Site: brandenburg
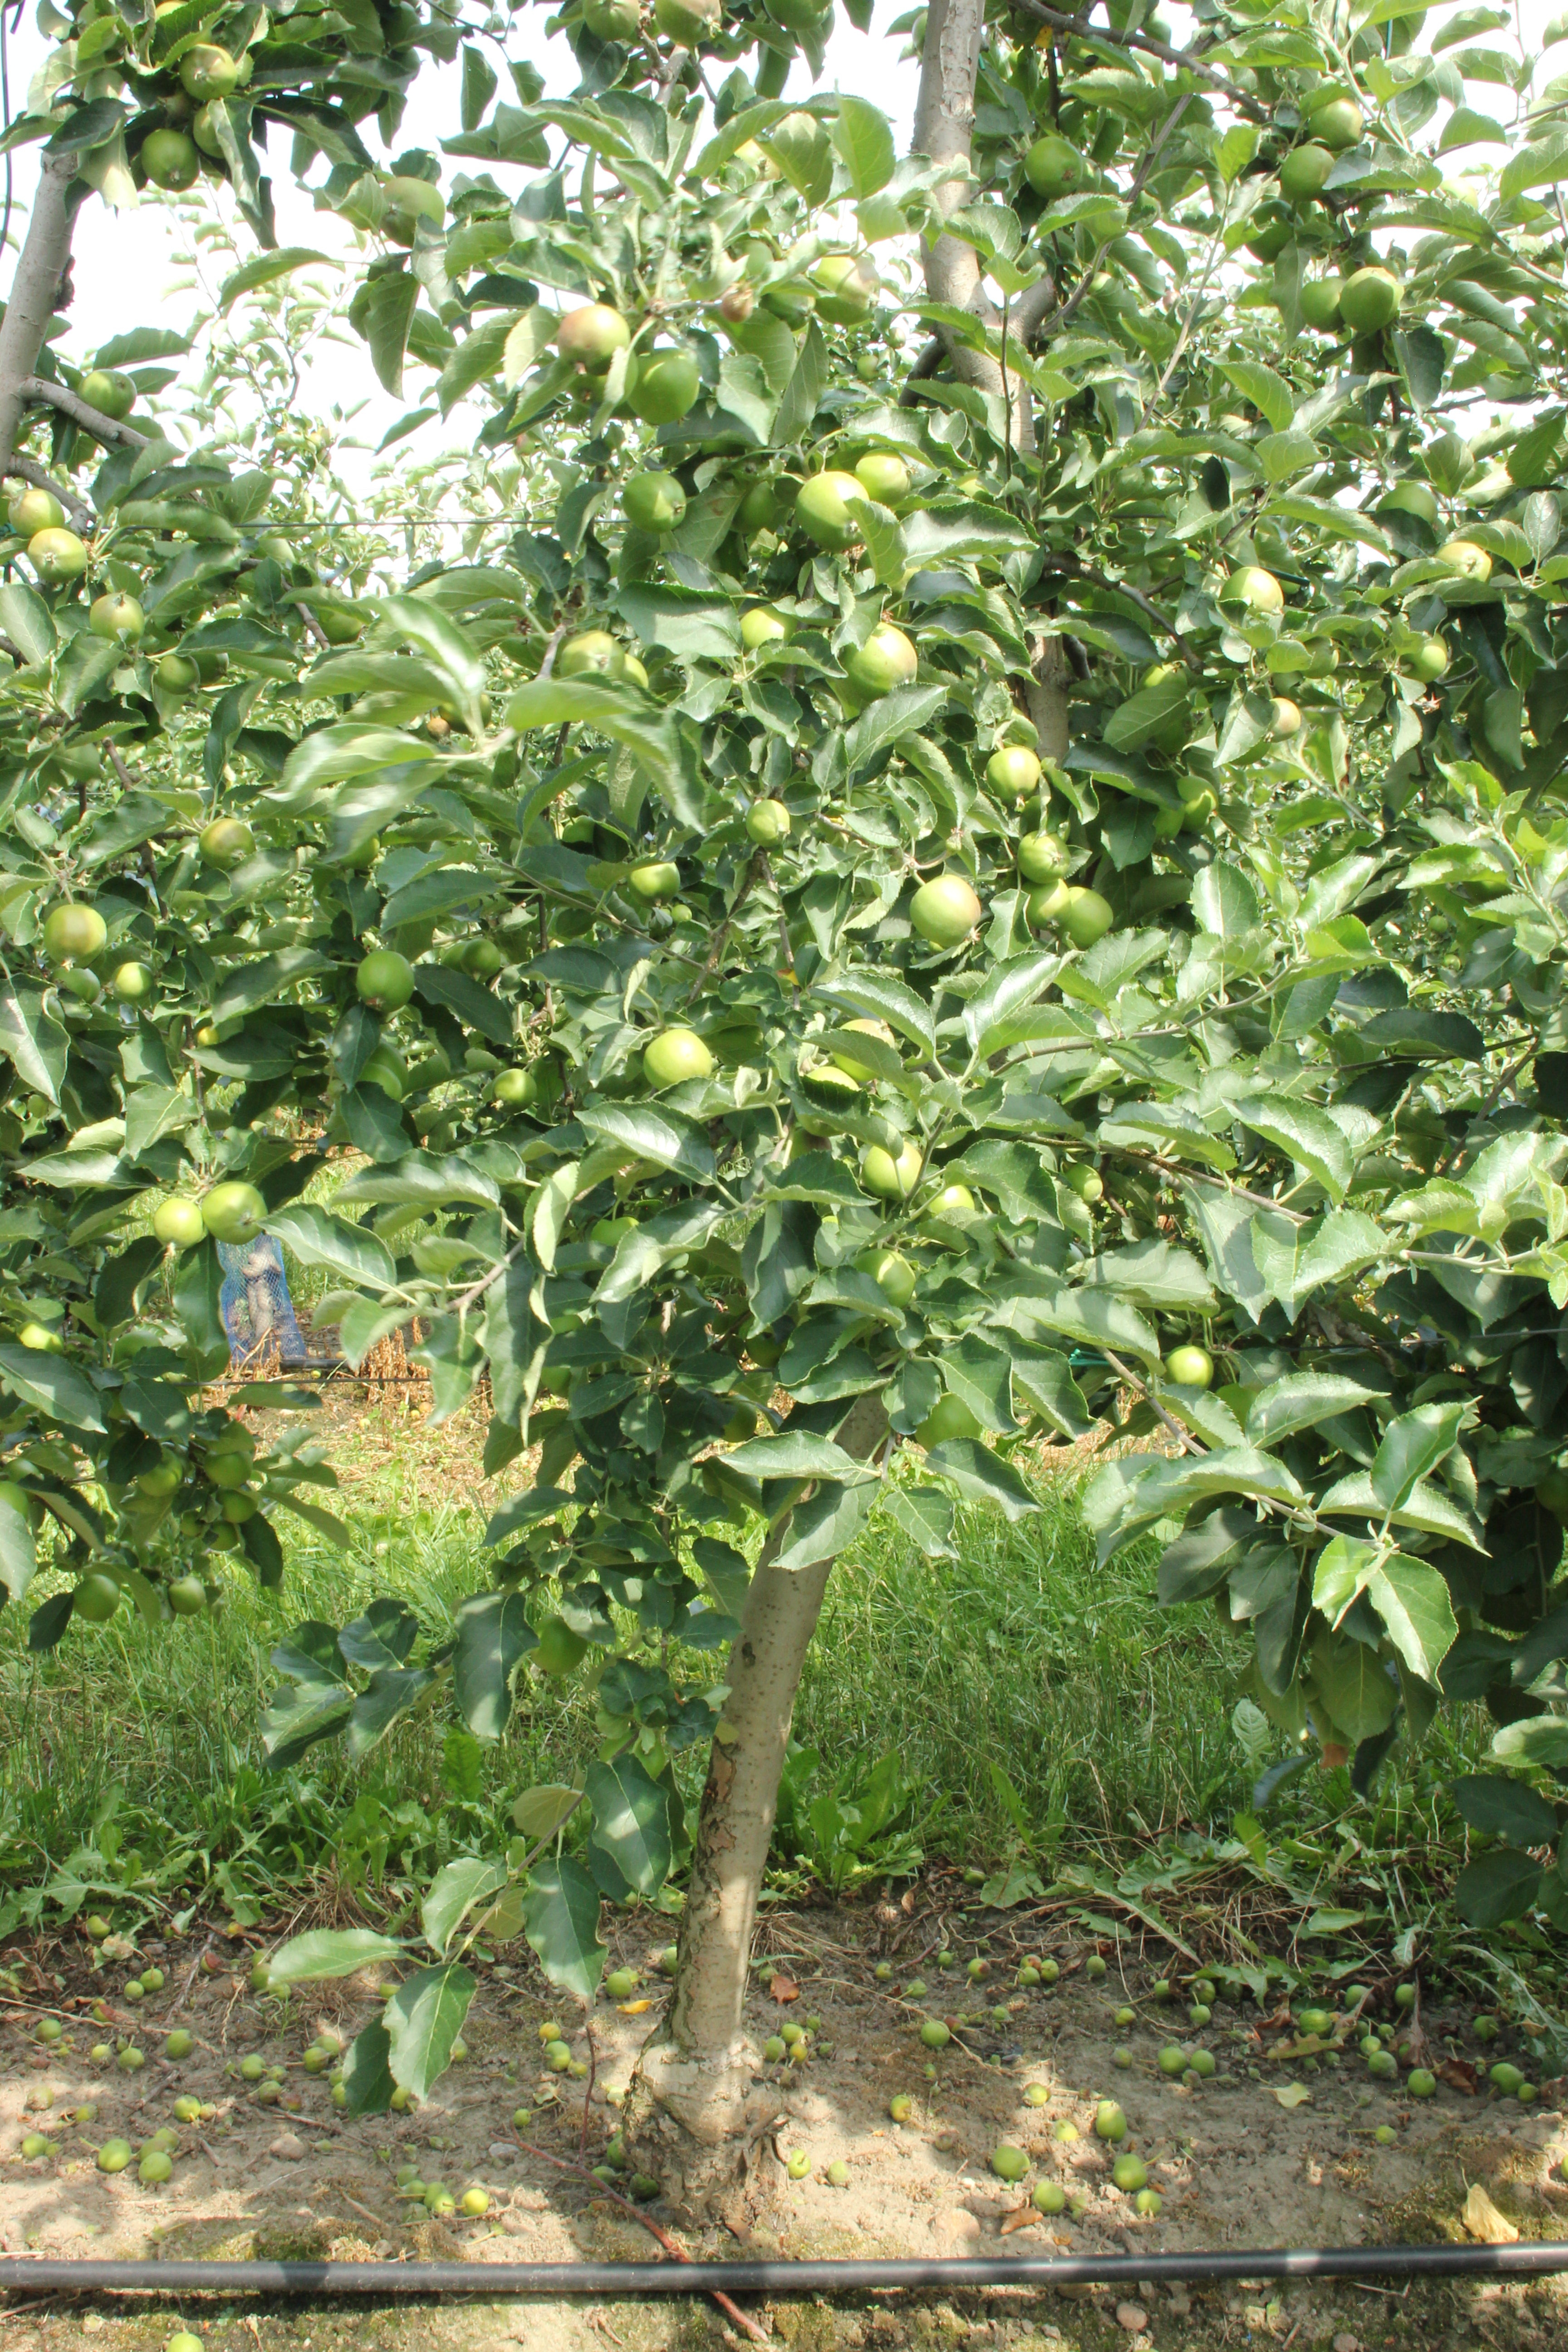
Growth stage (BBCH 74): Development of fruit